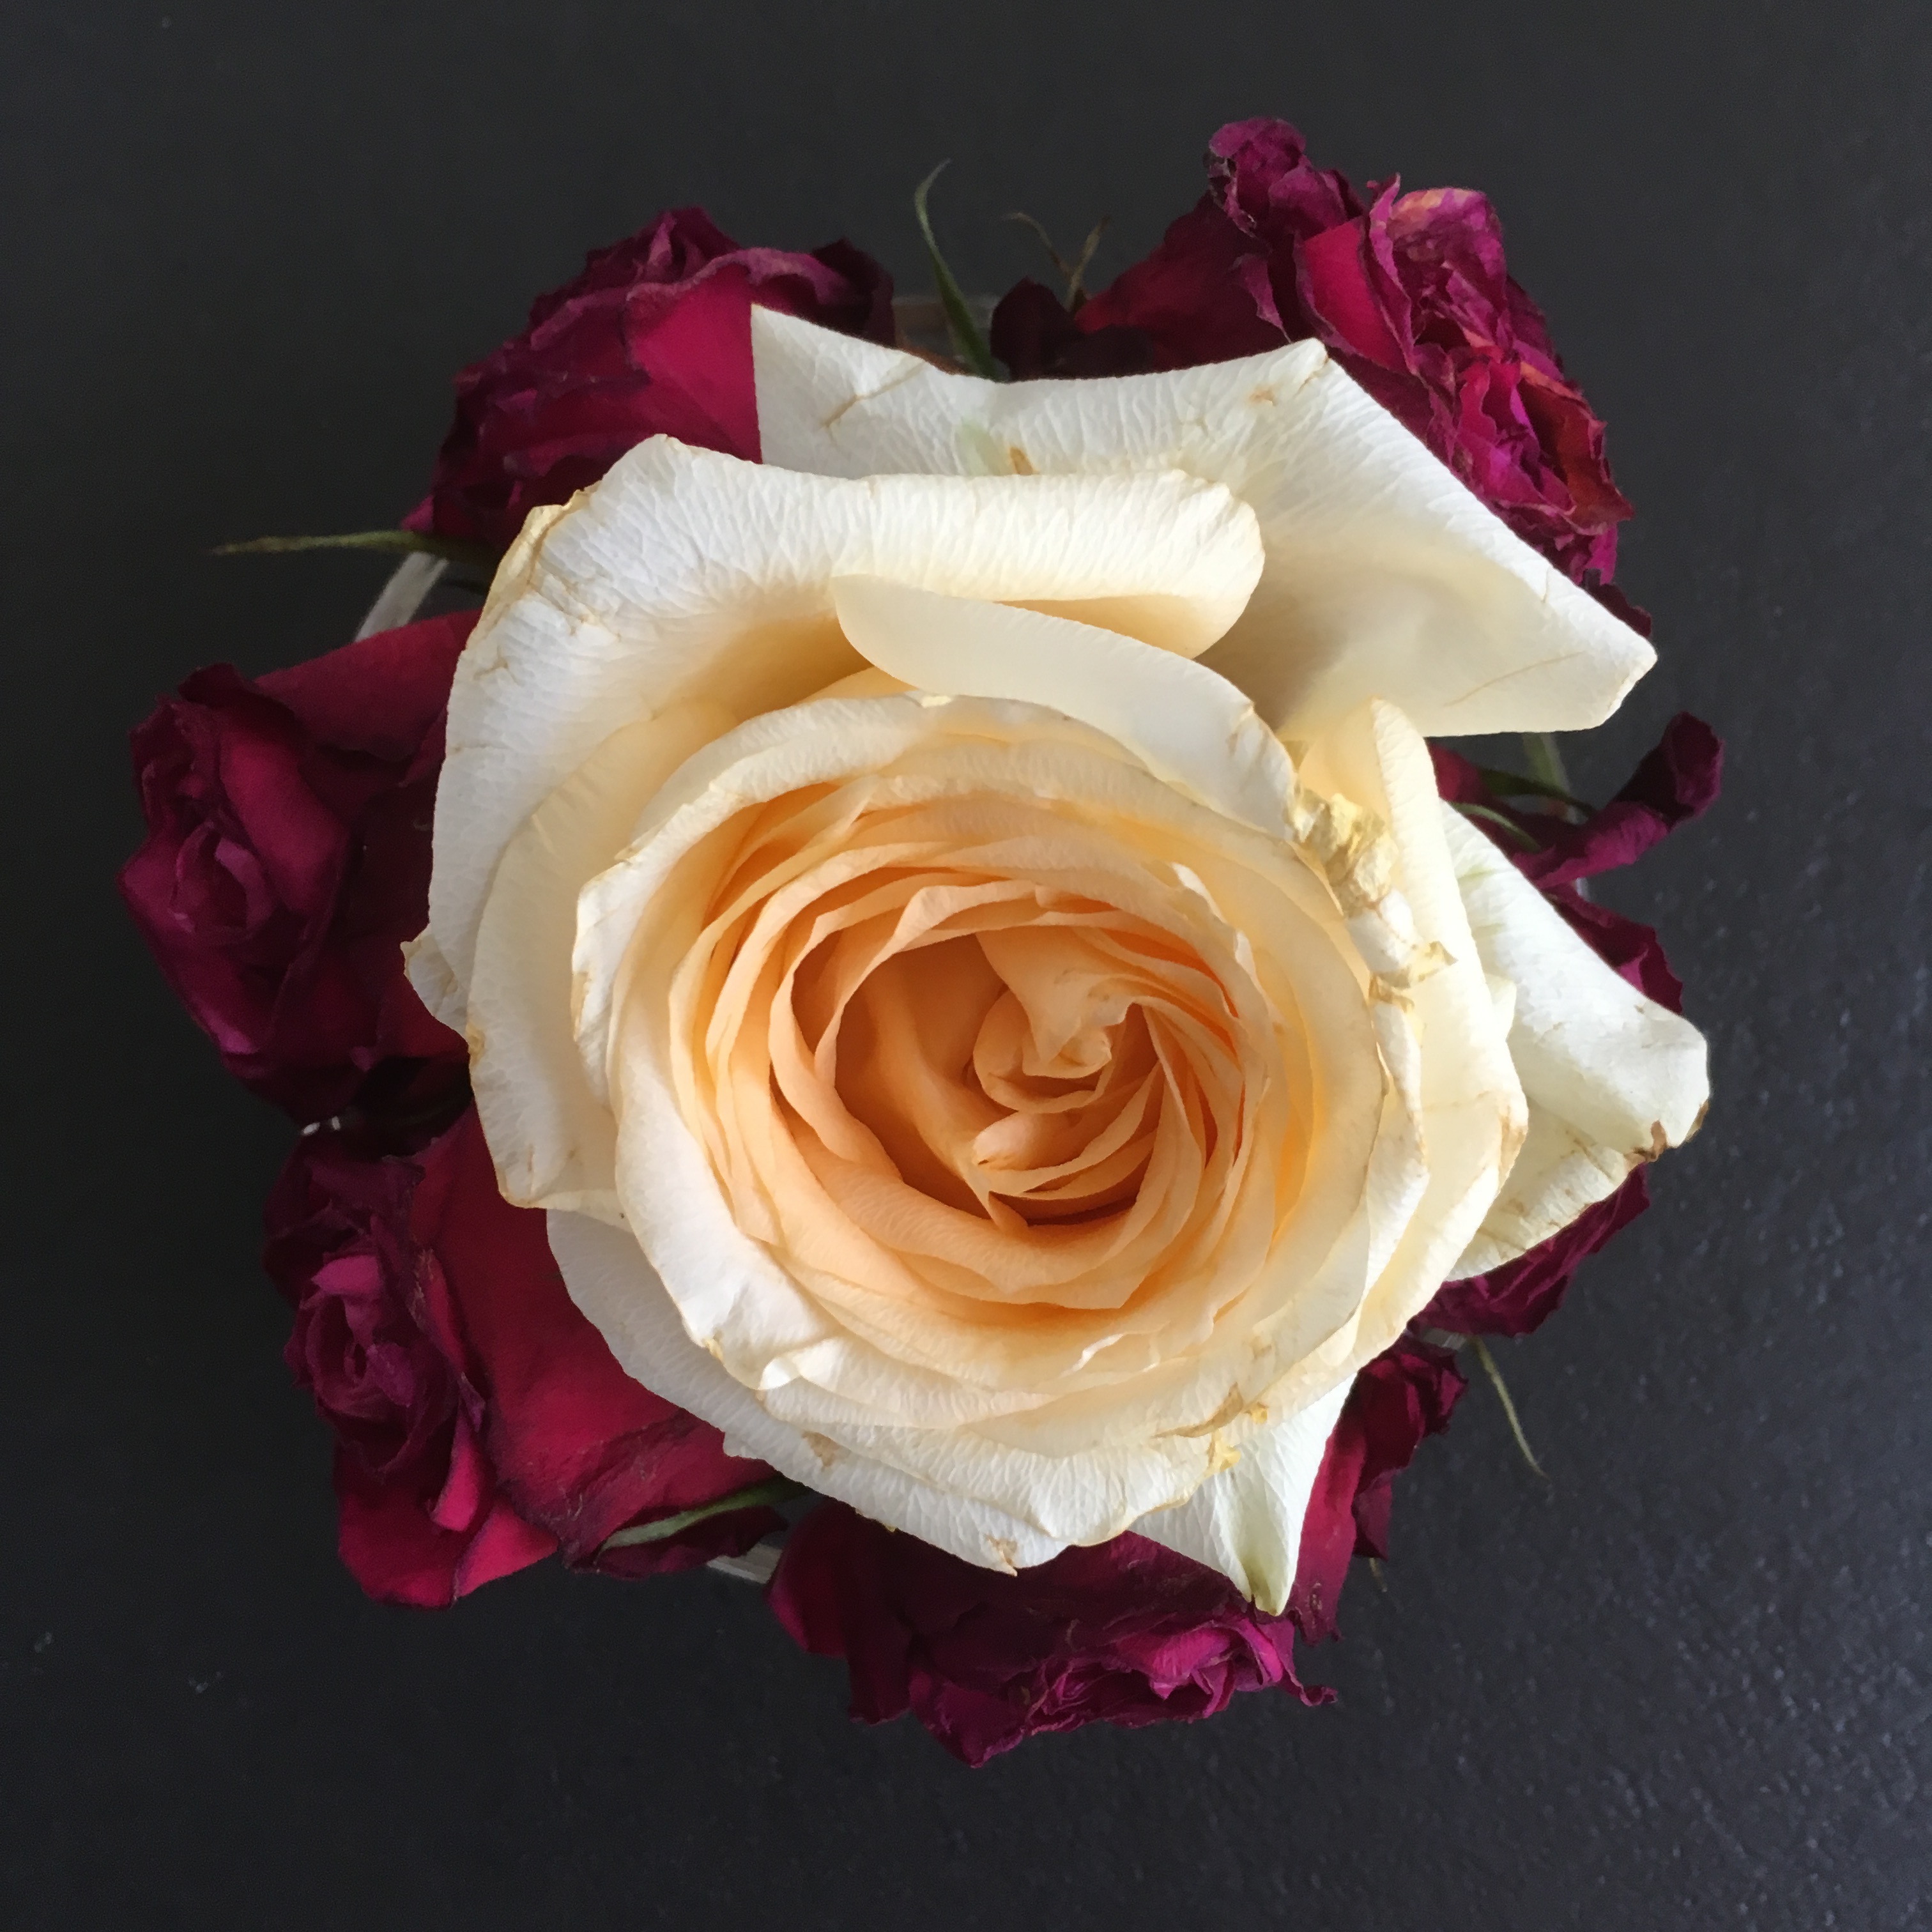
blossom, plant, flower, petal, bloom, rose, red, pink, red rose, pink rose, floristry, yellow rose, rose blooms, flowering plant, garden roses, rose family, red roses, flower bouquet, cut flowers, way of the roses, land plant